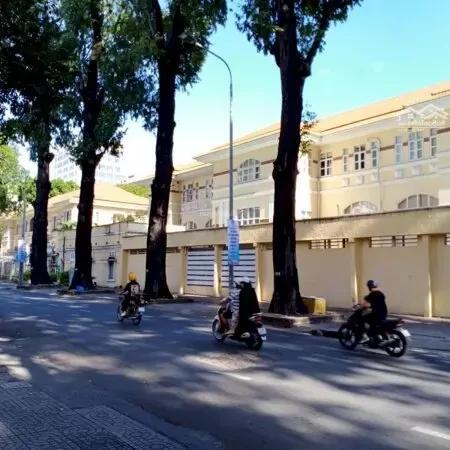
ở trên đường có sự xuất hiện của một vài chiếc xe máy